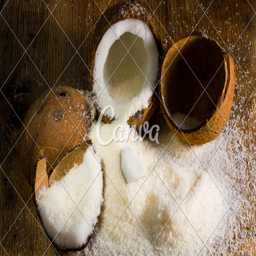
coconut on a wooden background